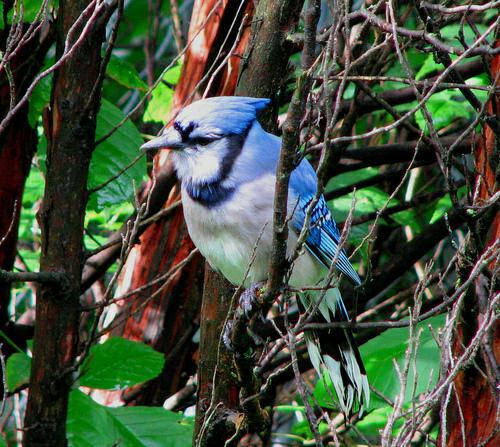
A photo of a blue jay